Corniche (Abu Dhabi)

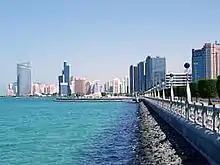
The Corniche in Abu Dhabi in the early 2000s.

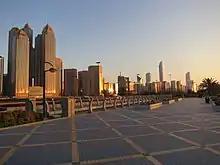
The Abu Dhabi skyline from the Corniche.

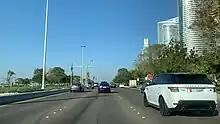
Driving along the Abu Dhabi Corniche

The Corniche (or Corniche Road) is located in the city of Abu Dhabi, the capital of the United Arab Emirates. The Corniche is long, and includes children's play areas, separate cycle and pedestrian pathways, restaurants, cafés and the Corniche Beach.